Before Yesterday We Could Fly

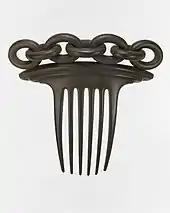
A rubber hair comb in the exhibit, evoking another comb uncovered during the Seneca Village Project.

Period rooms are common, immersive museum installations which recreate an interior from a particular time and place by curating art, architecture, furniture, and other objects from that era. "Before Yesterday We Could Fly" began with a question of what a period room could be if it were not set in the past, but in the present or future. The form has been subject to some criticism for providing idealized historical scenes which, according to co-curator Sarah Lawrence, are ultimately "complete fiction" and largely "white affluent Eurocentric interiors". According to "Artnet"'s Darla Migan, they also reinforce "a general sense of cultural superiority among those who have inherited the benefits of gentry and labor".